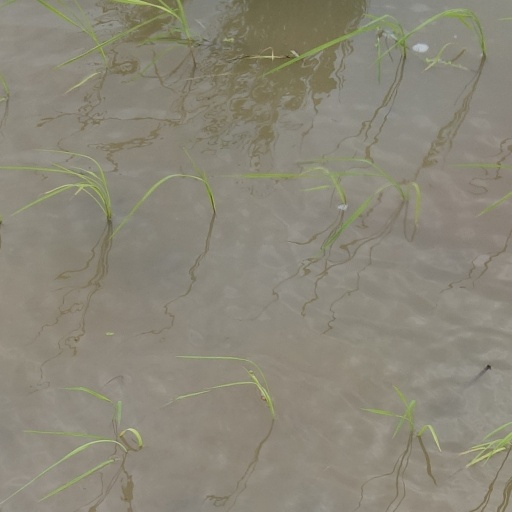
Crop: rice